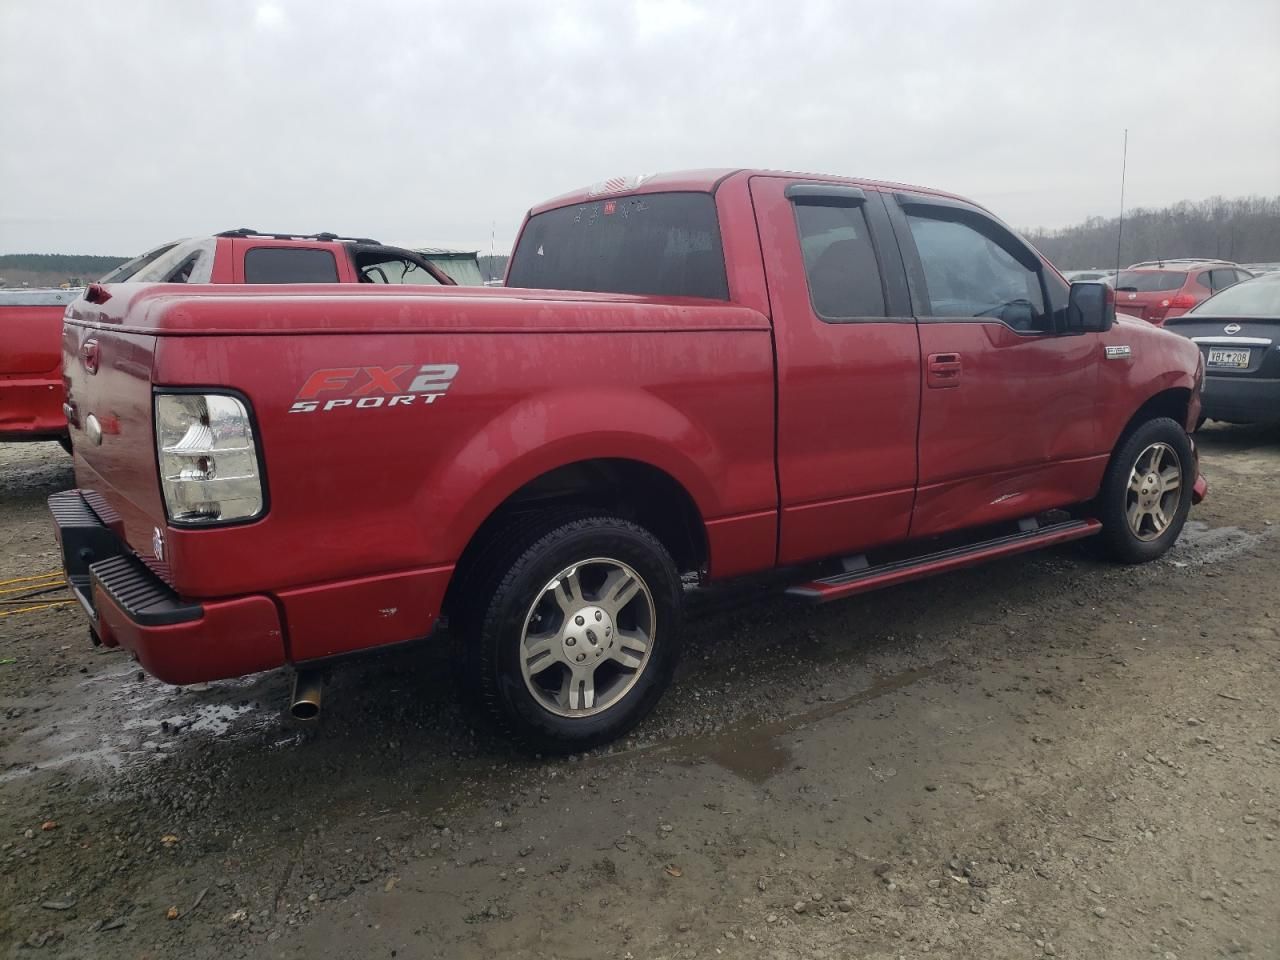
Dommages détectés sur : porte avant droite, feu arrière droit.
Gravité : majeur